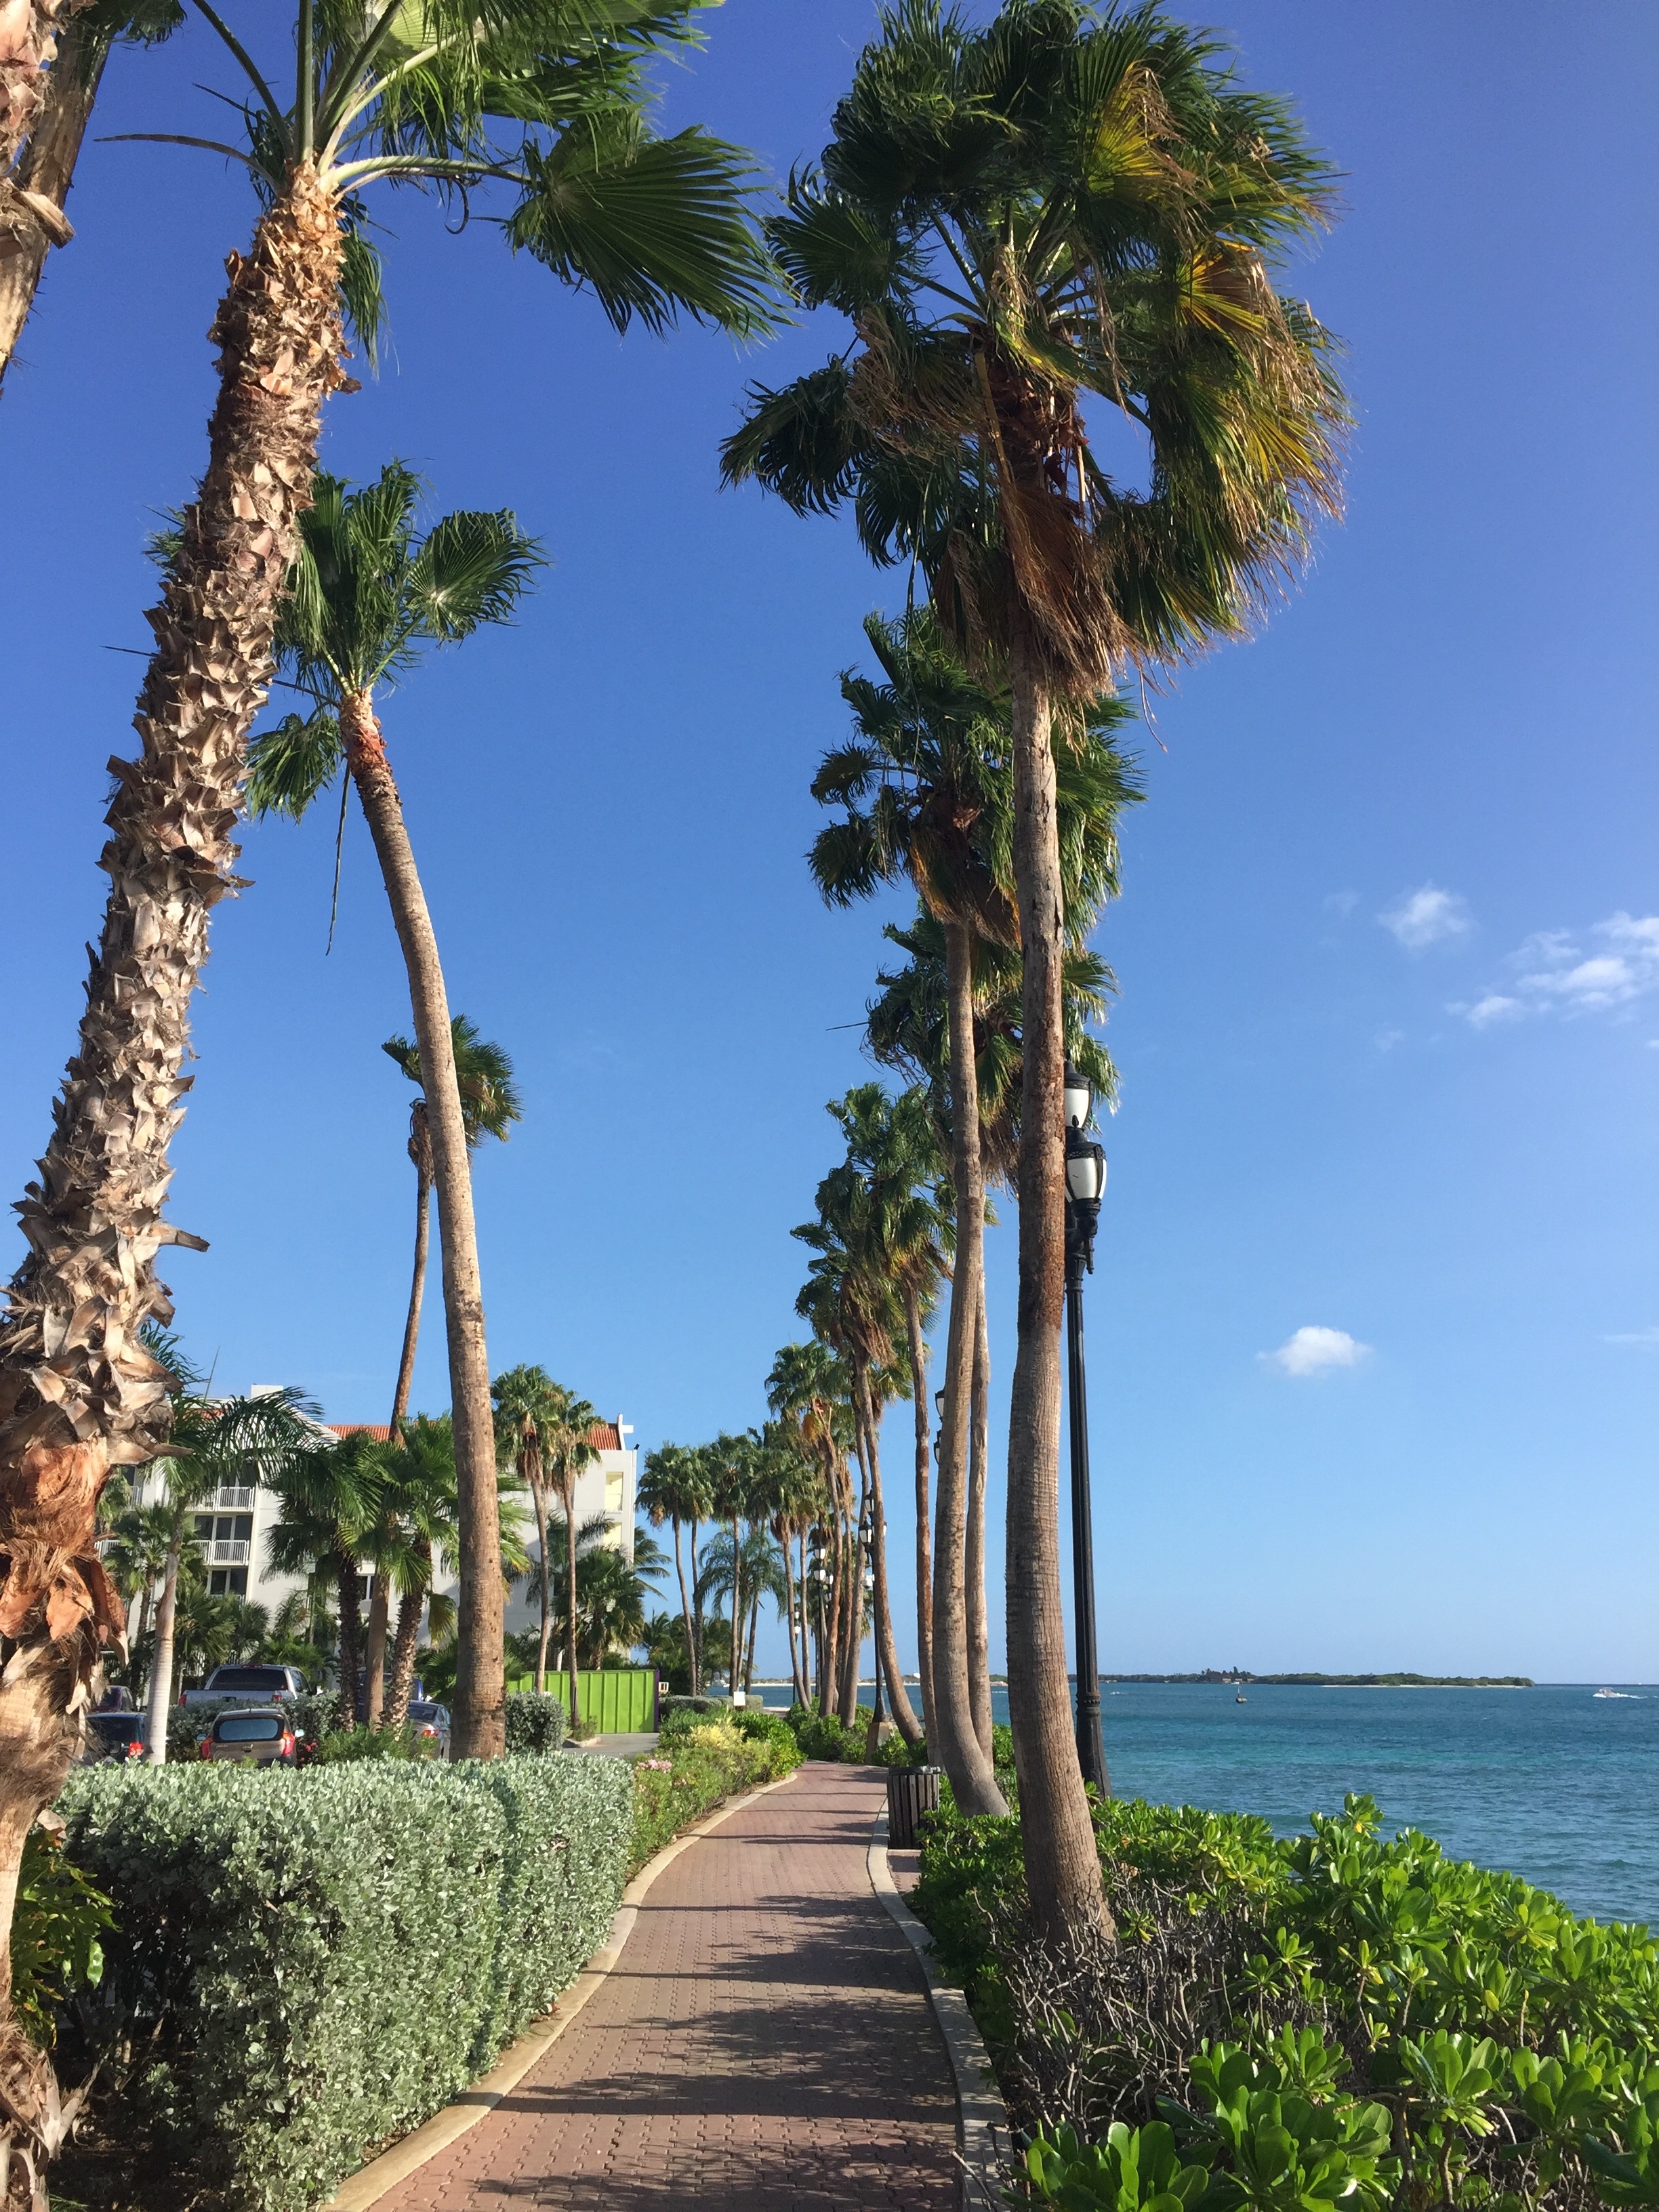
beach, sea, coast, tree, plant, flower, walkway, vacation, botany, flora, caribbean, aruba, tropics, flowering plant, woody plant, land plant, arecales, palm family